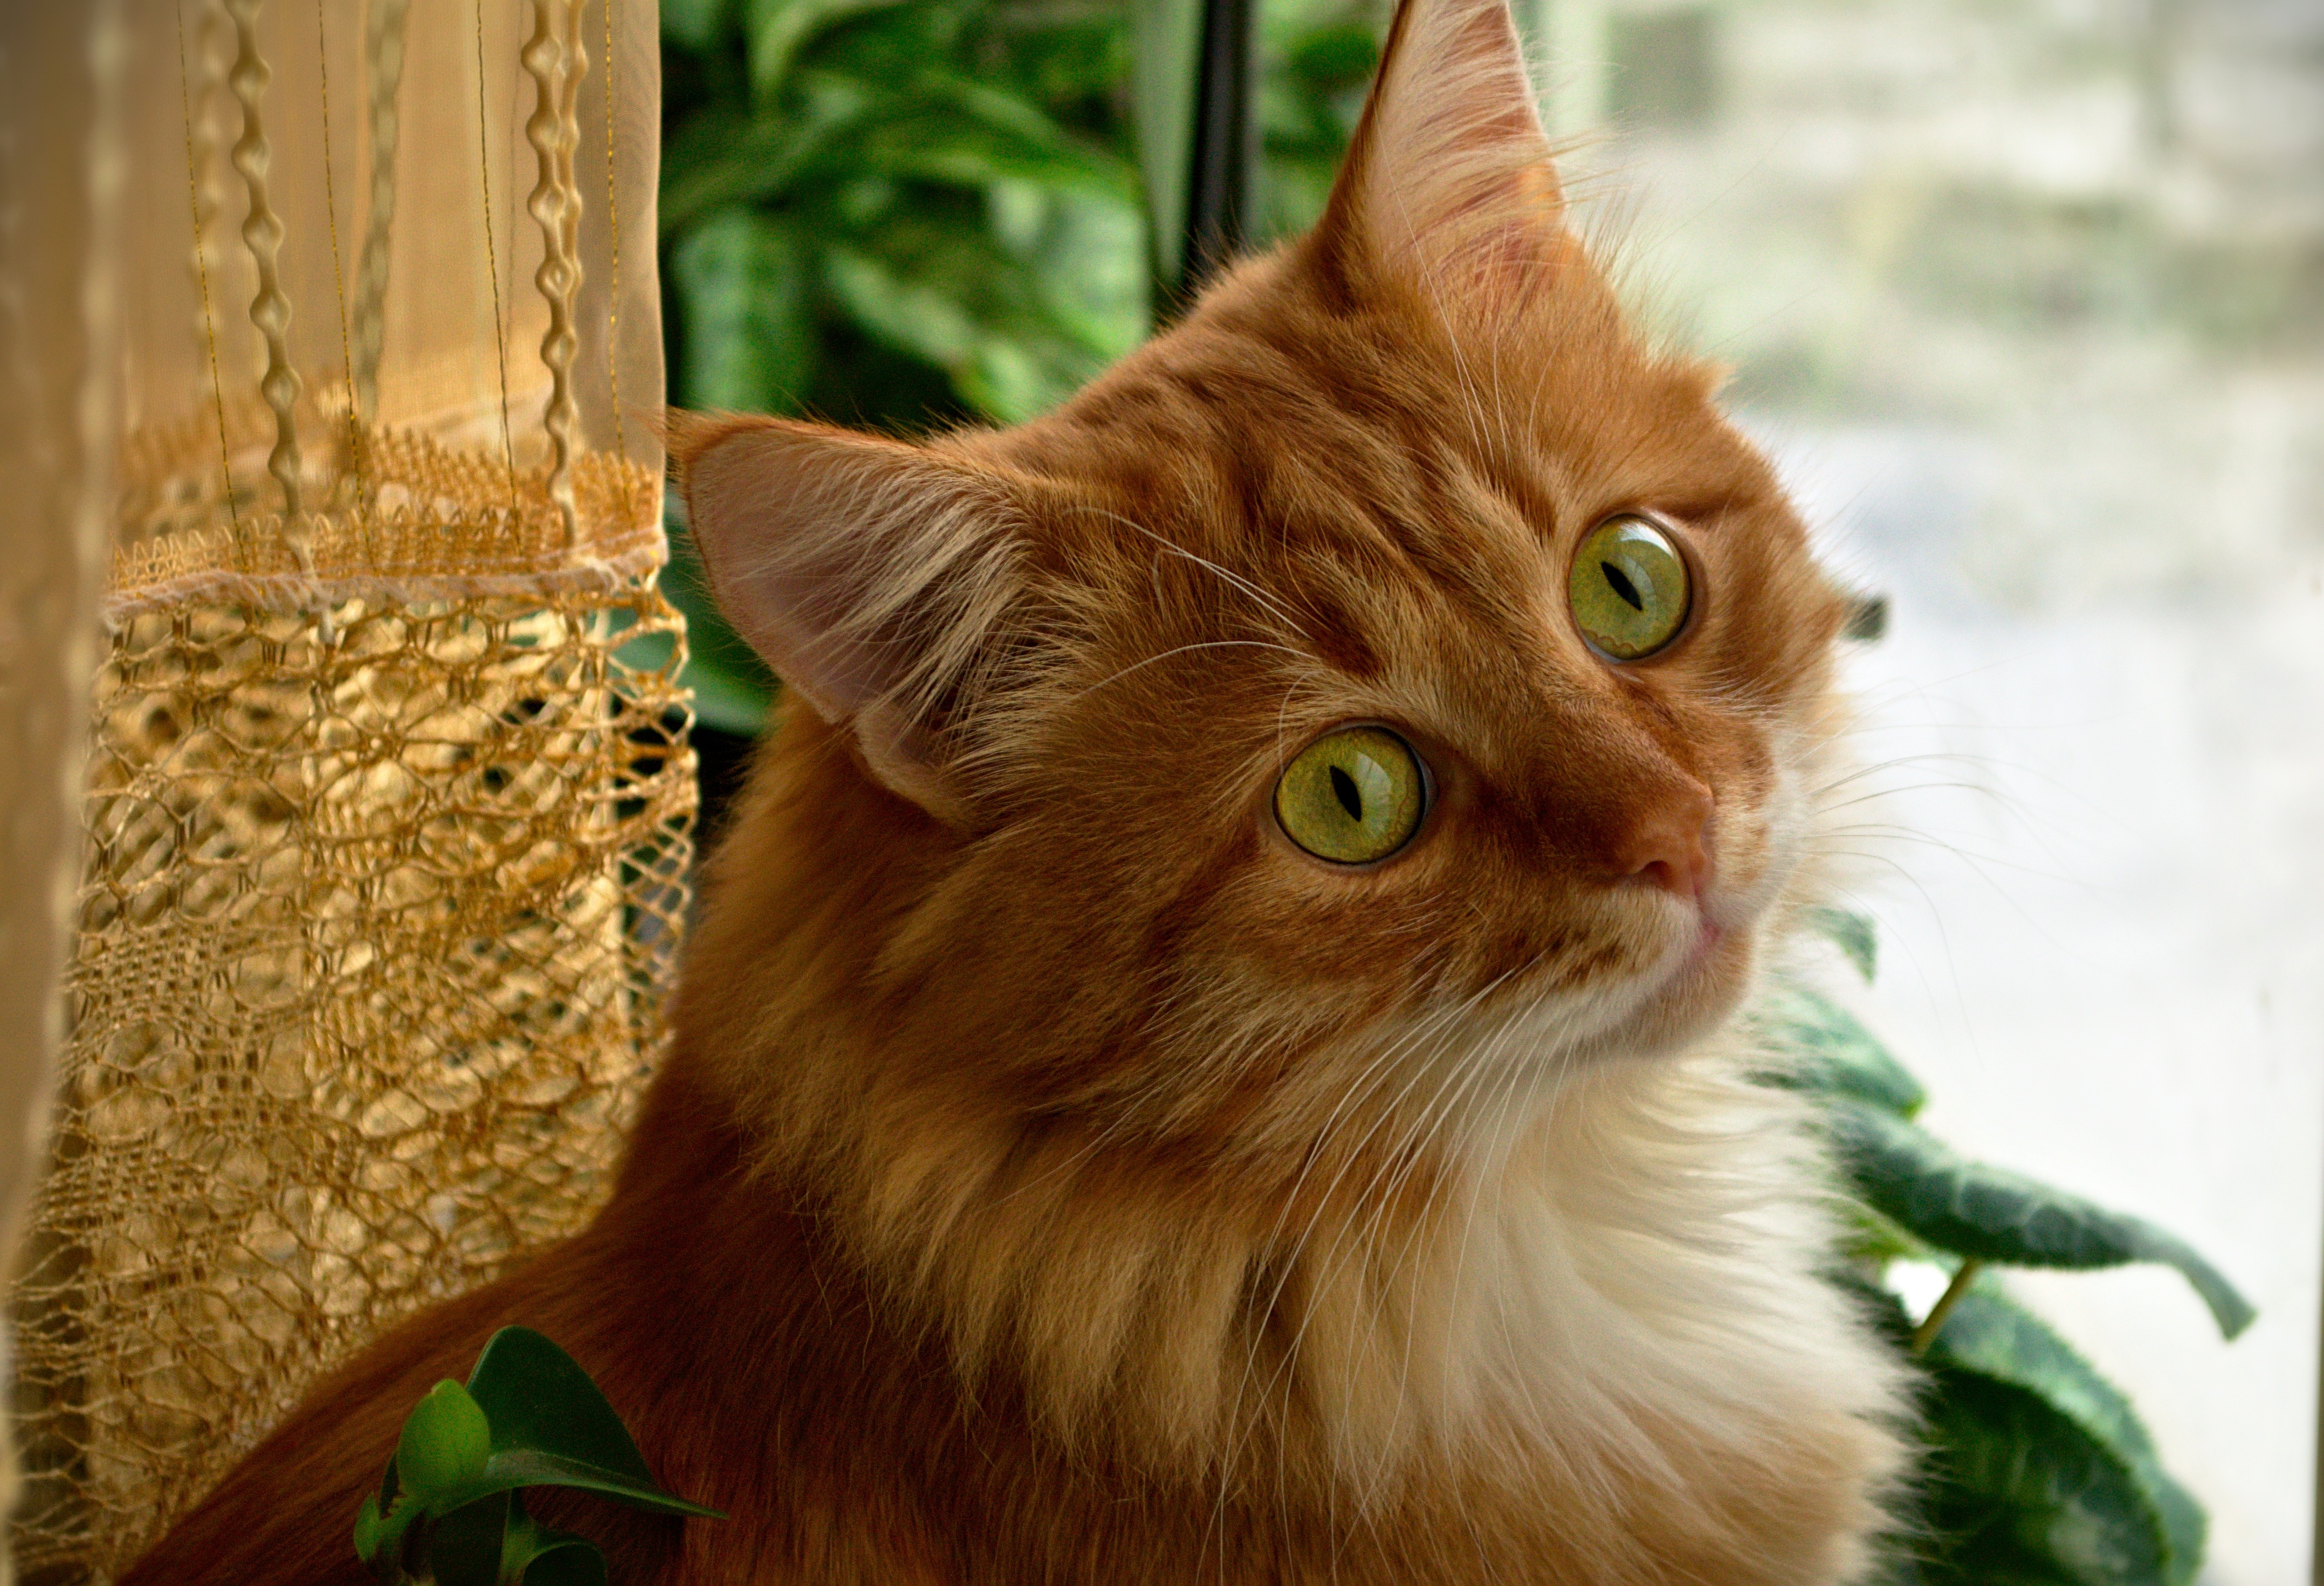
view, cat, mammal, fauna, nose, whiskers, vertebrate, redhead, small to medium sized cats, cat like mammal, domestic long haired cat